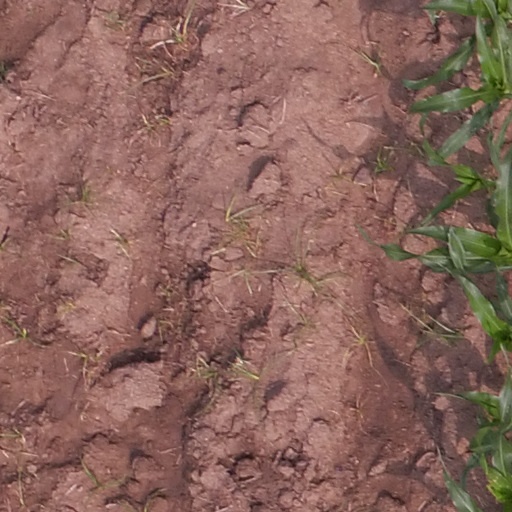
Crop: maize; corn